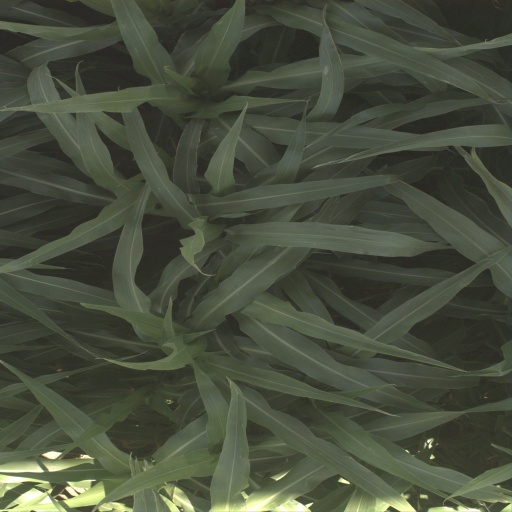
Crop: sorghum